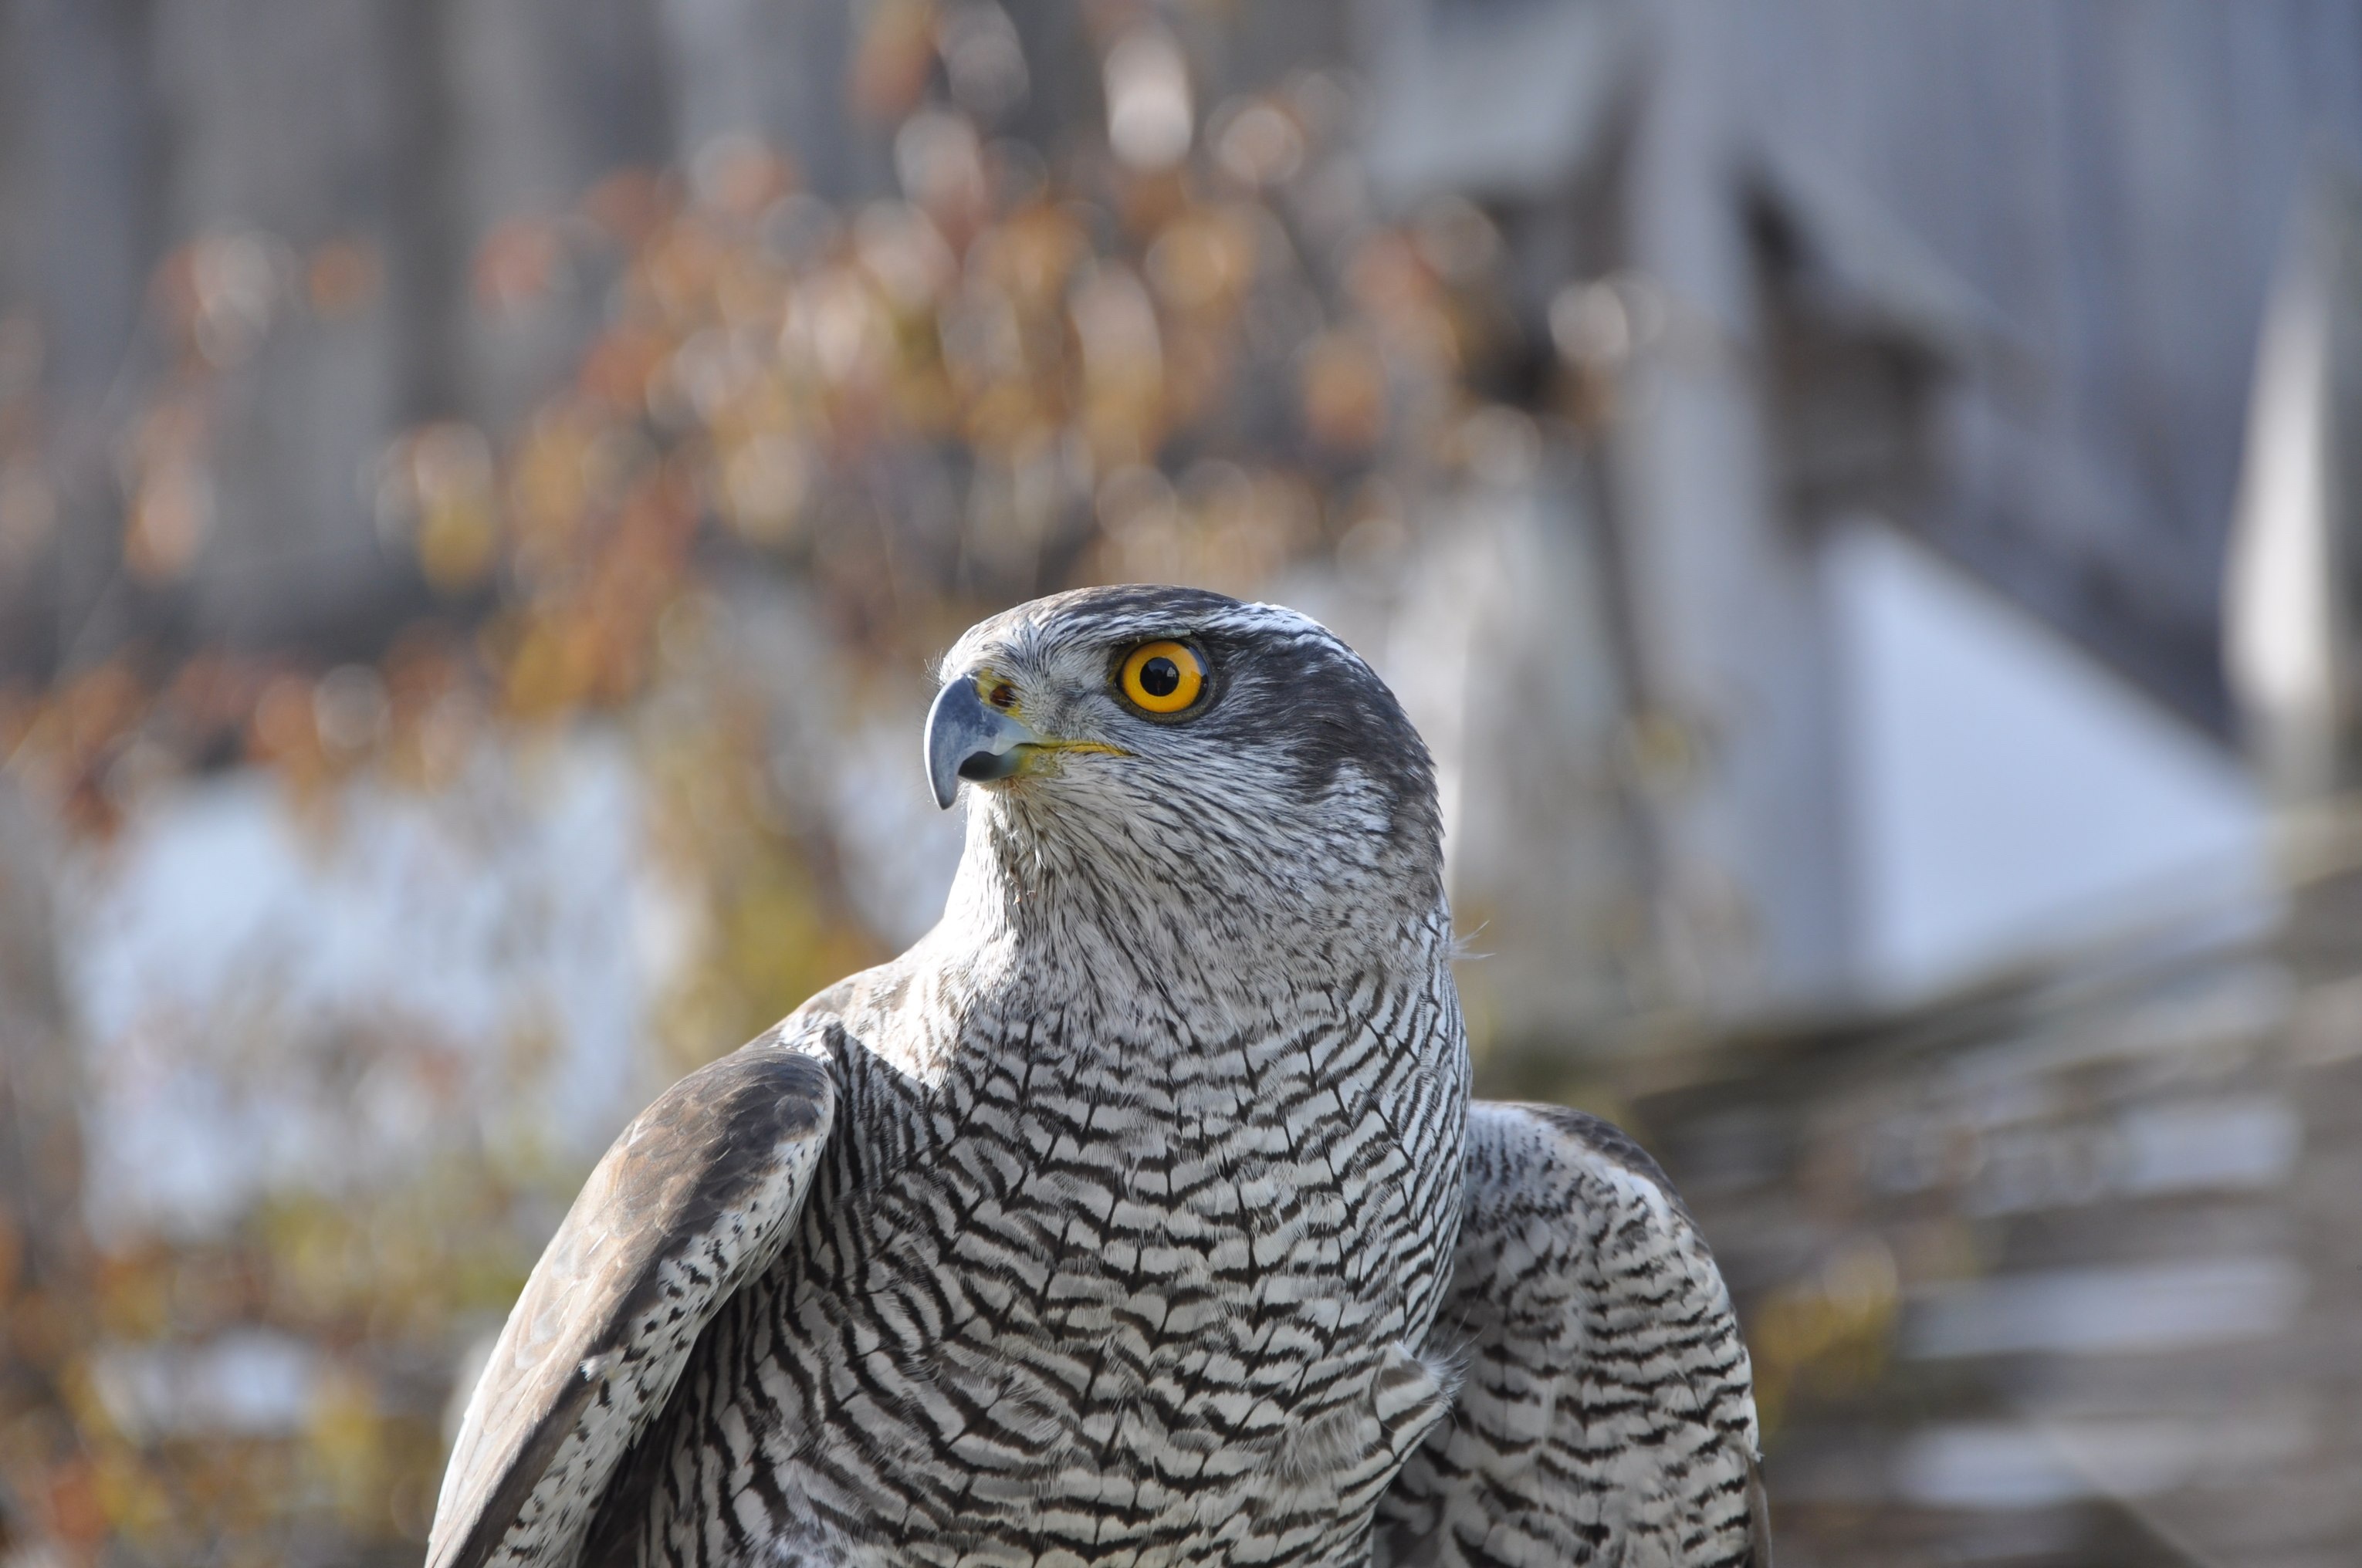
bird, wildlife, beak, hawk, fauna, raptor, bird of prey, vertebrate, falcon, falconry, accipitriformes